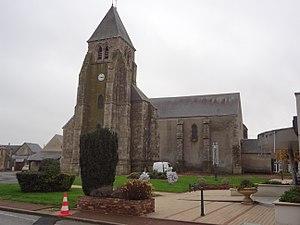
église Saint-Liphard, Oinville-Saint-Liphard, Eure-et-Loir, France.
Oinville-Saint-Liphard est une commune française située dans le département d'Eure-et-Loir en région Centre-Val de Loire.